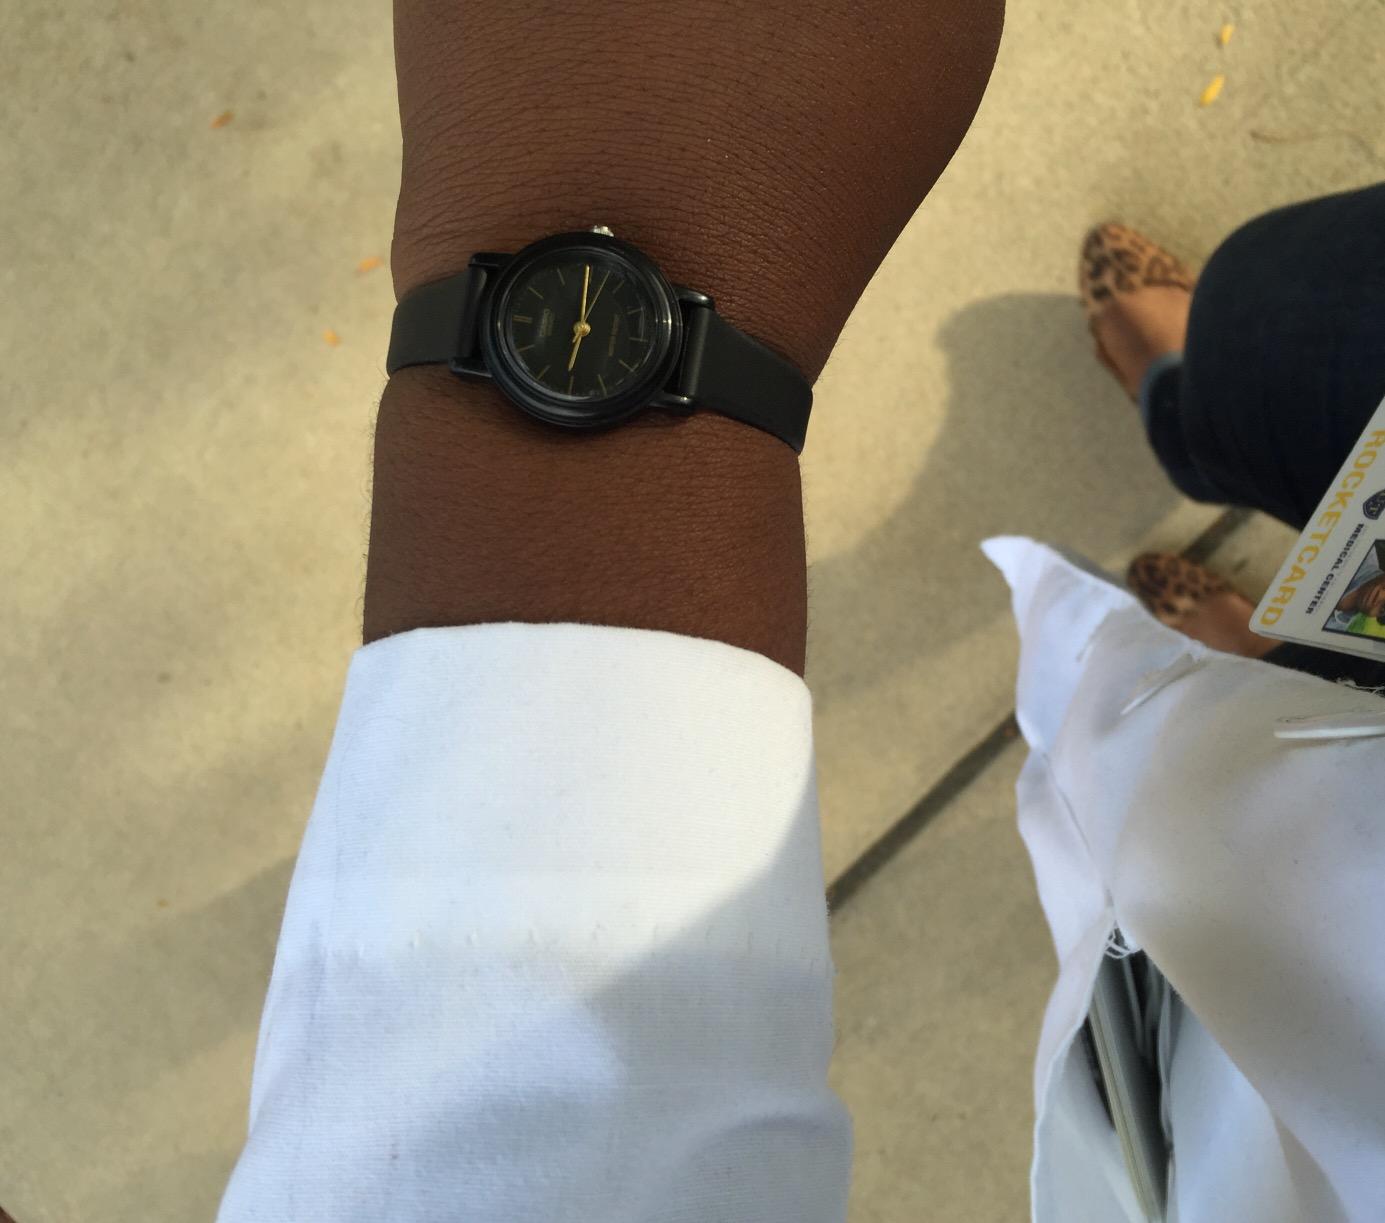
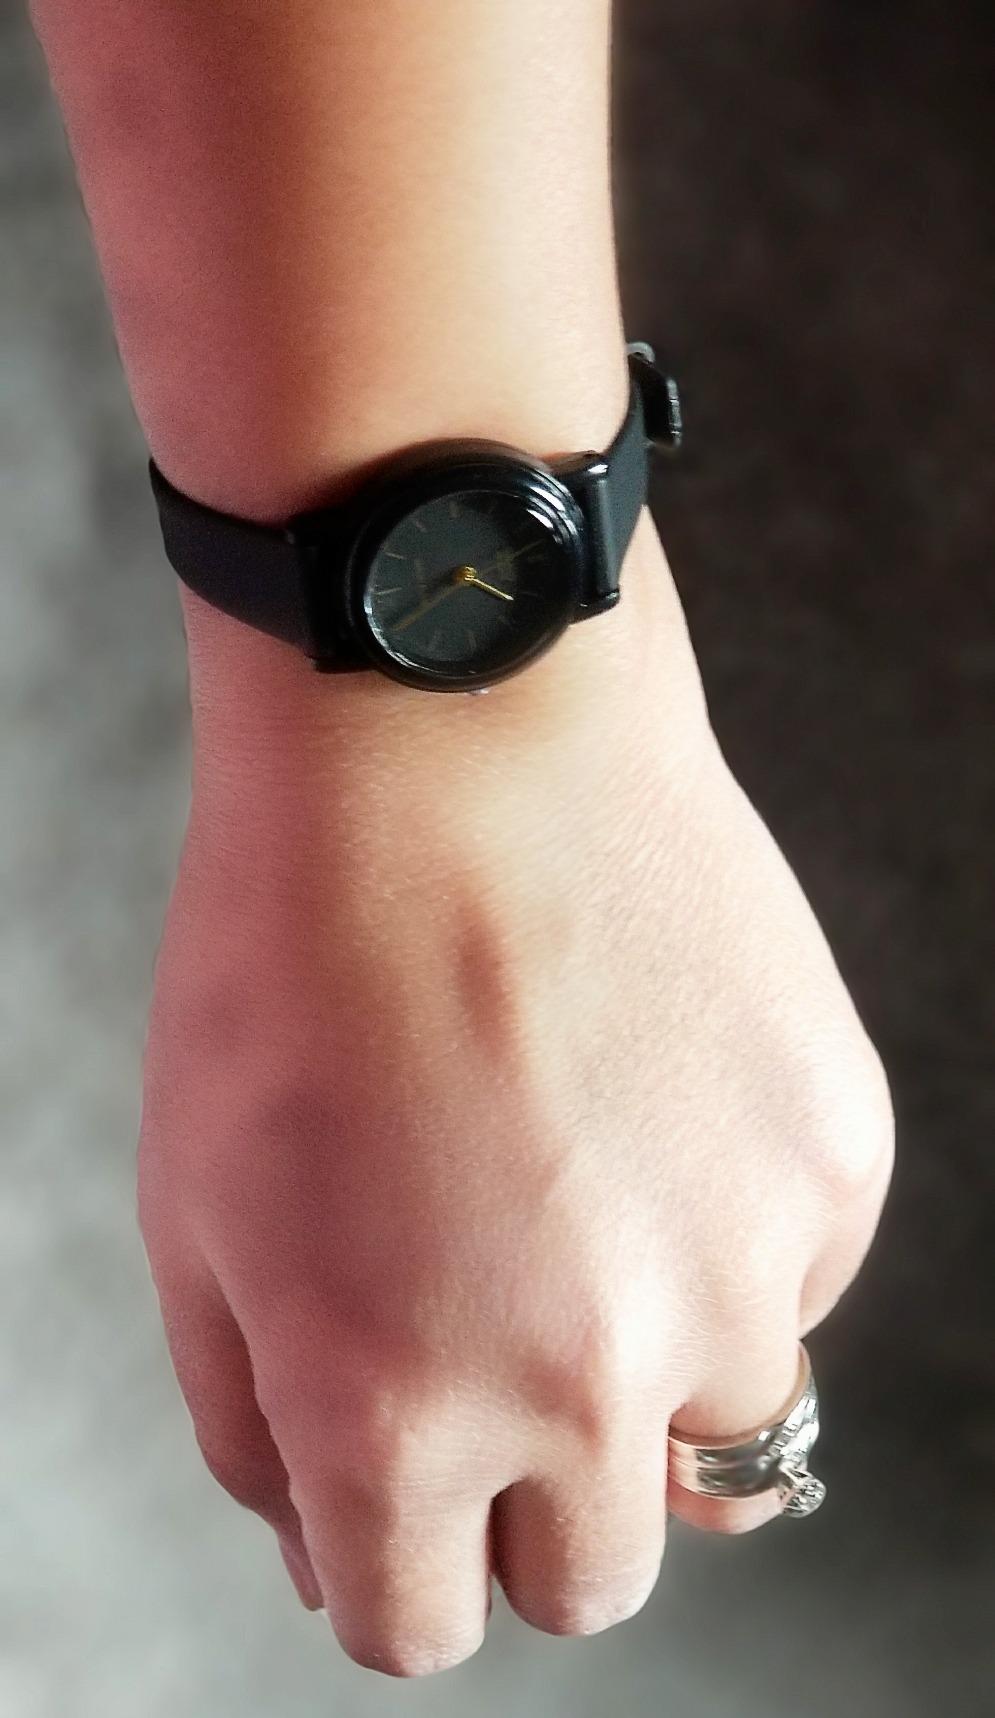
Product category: accessories_watch
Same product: yes